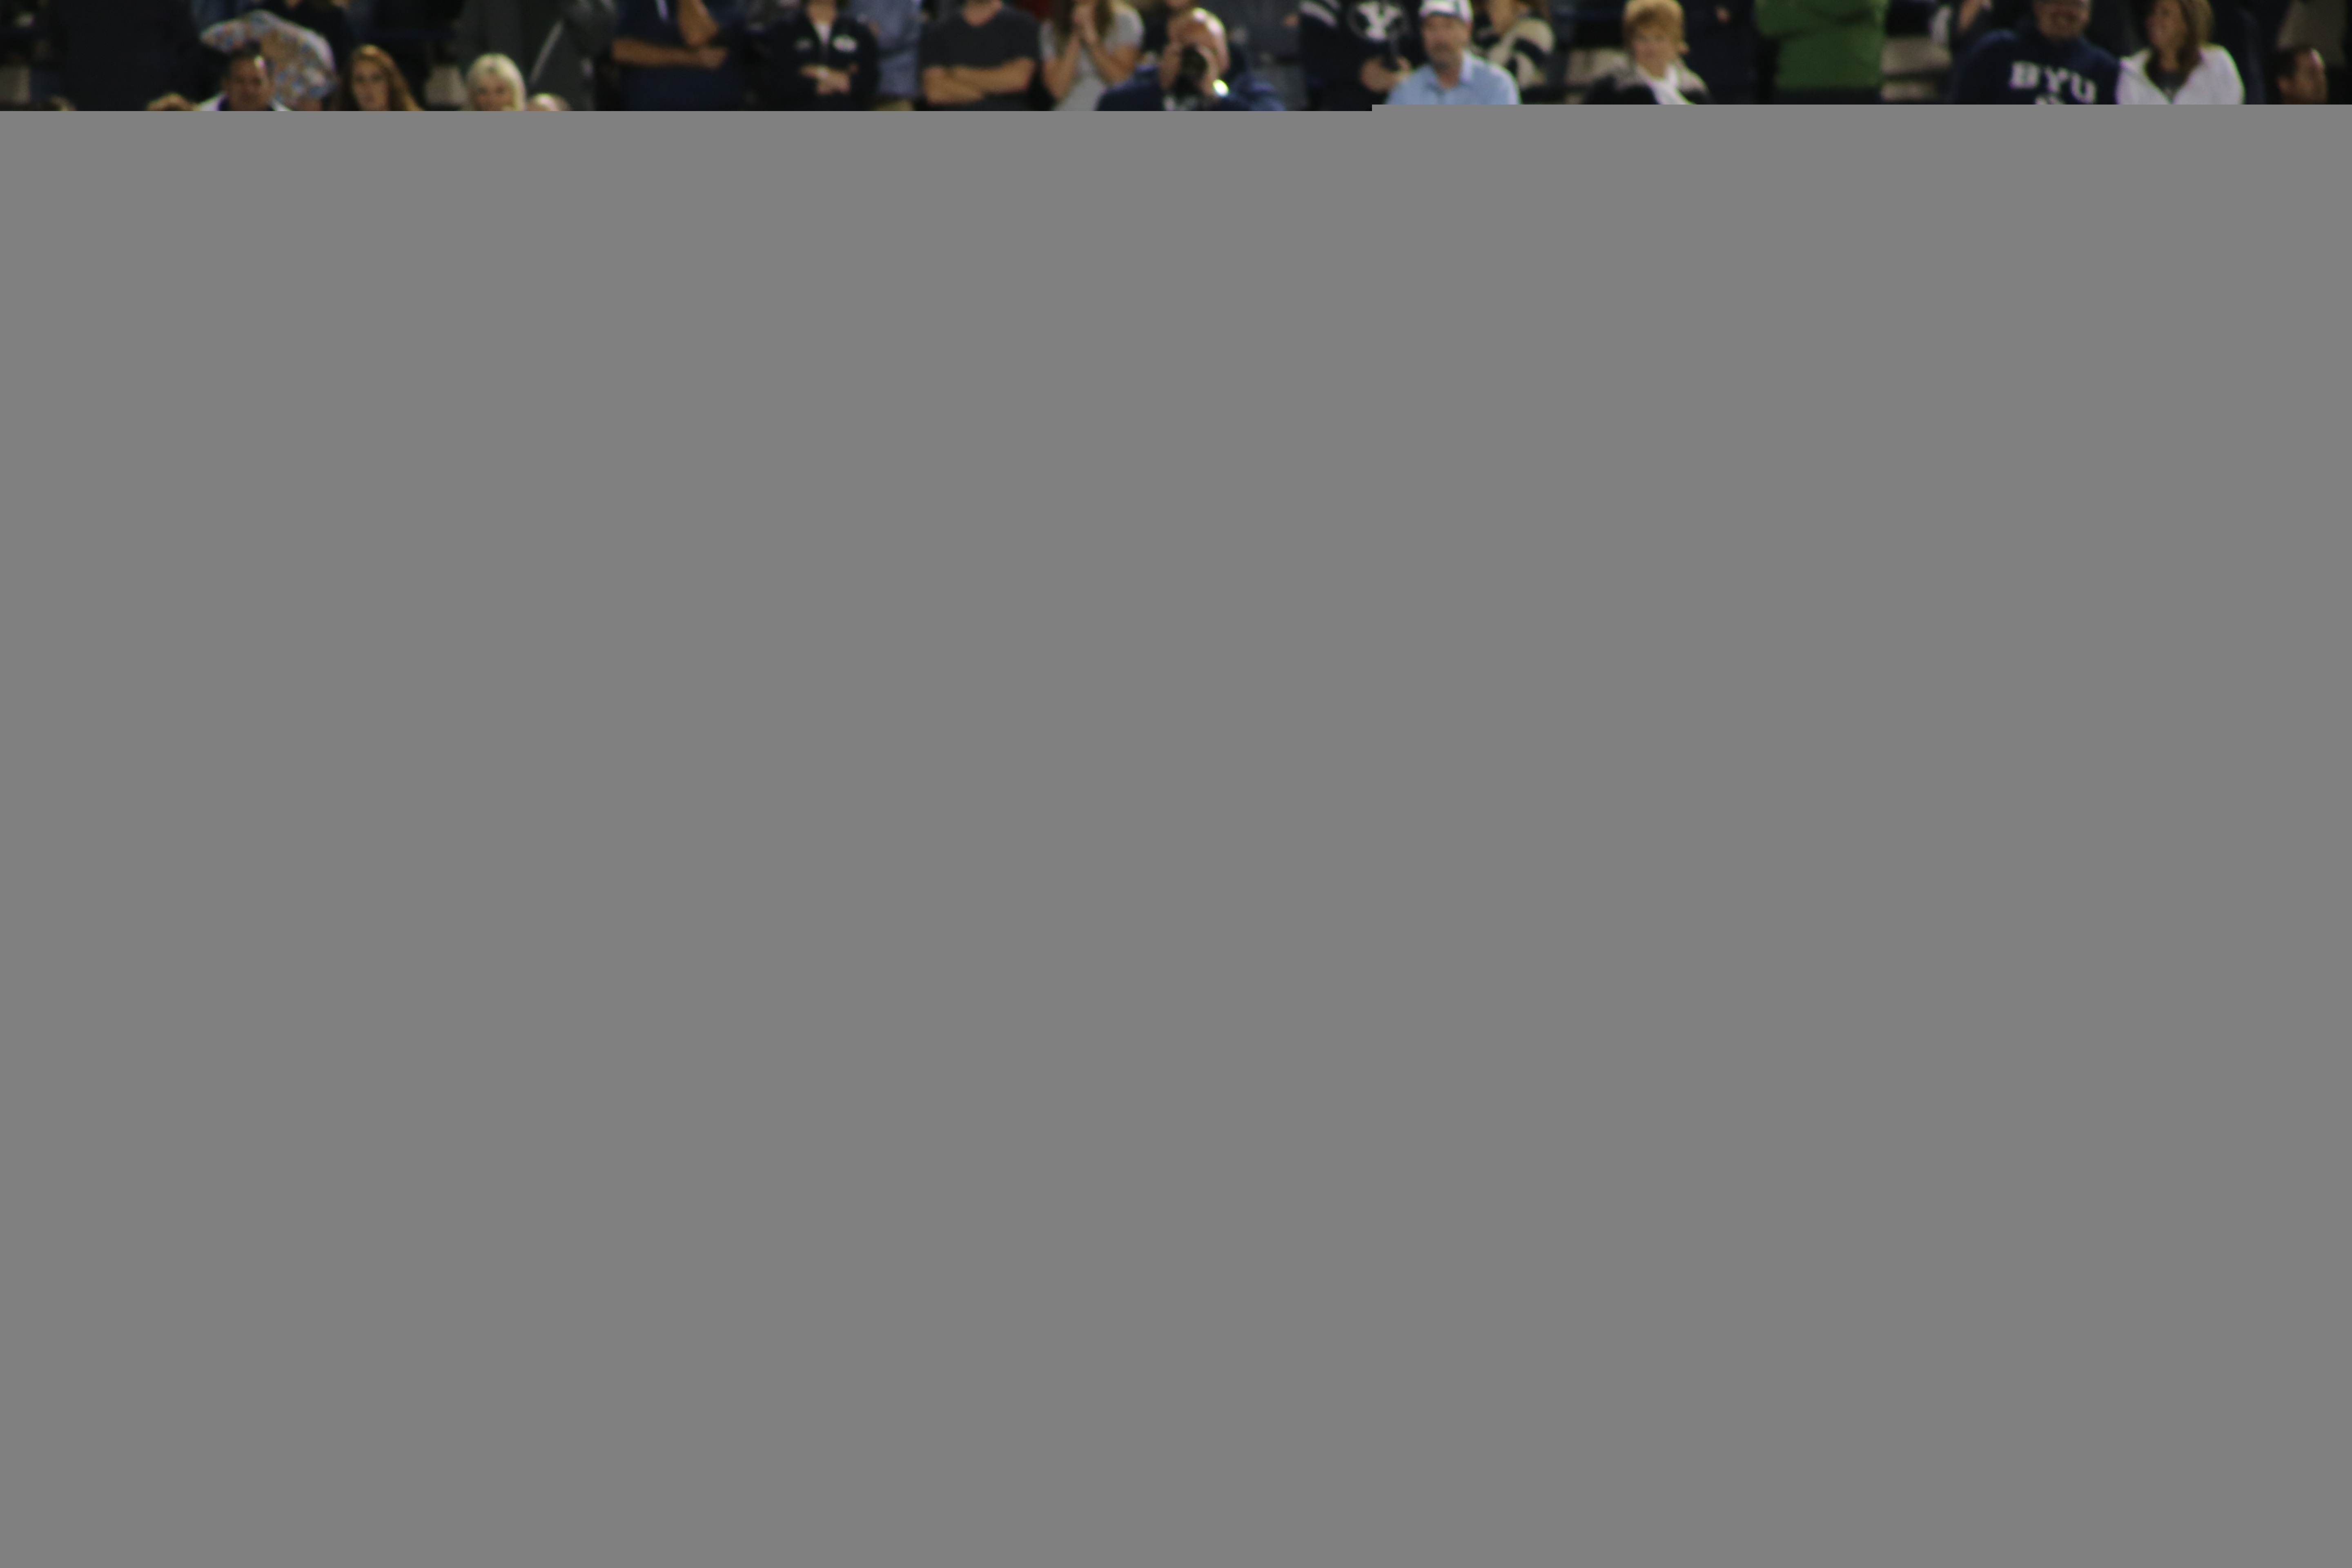
grass, outdoor, people, sport, field, game, play, crowd, male, pattern, line, bowl, high, foot, usa, america, playing, football, stadium, goal, player, fan, turf, brand, font, competition, men, american, team, american football, design, sports, helmet, text, utah, university, ball, uniform, teamwork, school, event, college, athlete, athletics, victory, nfl, league, fans, screenshot, score, touchdown, win, tackle, pigskin, lineman, provo, byu, brigham young